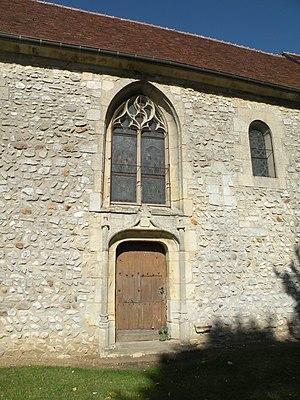
Église Saint-Martin de Lierville
L'église Saint-Martin est une église catholique paroissiale située à Lierville, dans l'Oise, en France. Sa nef unique non voûtée remonte à la fin du XIᵉ siècle, et reçut un nouveau portail richement décoré au second quart du XIIᵉ siècle. C'est à cette époque aussi que l'on ajouta un clocher au sud du chœur. C'est l'un des cinq clochers romans octogonaux du Vexin français. Pendant la seconde moitié du XIIᵉ siècle, un chœur gothique de deux travées au chevet plat vint remplacer le sanctuaire roman primitif. Muni d'une fenêtre au remplage rayonnant tardif à l'occasion de l'adjonction d'une chapelle au sud, dans l'angle avec le clocher, au cours du XIVᵉ siècle, sa véritable époque n'est plus gère visible depuis l'extérieur, d'autant plus qu'un collatéral le flanque également au nord. Ajouté plus tardivement que son pendant du sud, sans doute au cours de la guerre de Cent Ans, il ne fut pas voûté avant le XVᵉ siècle, et ses voûtes affichent clairement le style gothique flamboyant. C'est également à l'époque flamboyante, au second quart du XVIᵉ siècle, que la nef fut équipée d'un bas-côté de cinq travées au nord, et que l'on projeta le voûtement de la nef, finalement resté lettre morte.